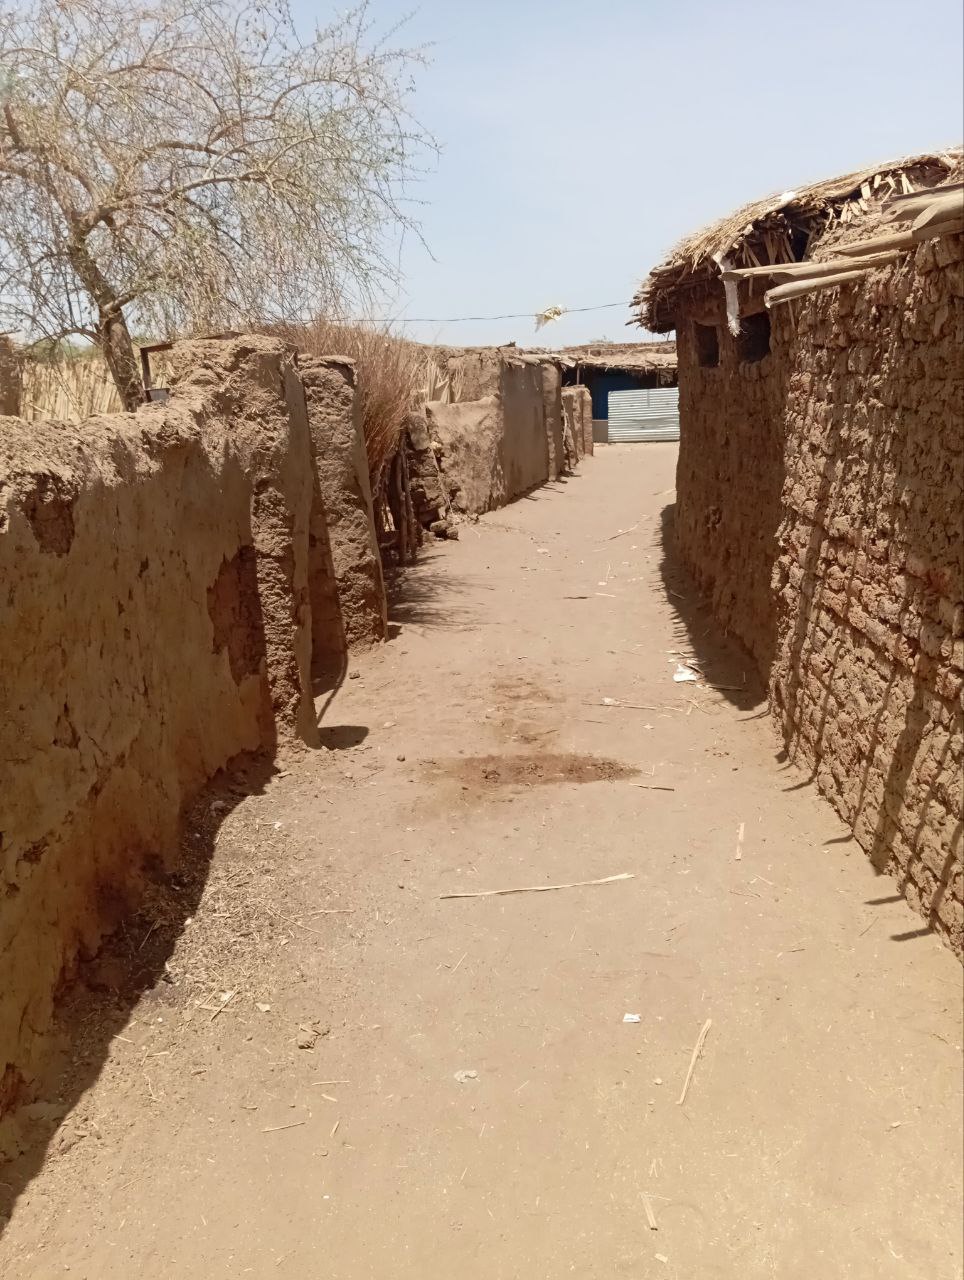
الوصف بالفصحى: ممر يفصل بين بيوت مبنية بالطين
الوصف بالعامية السودانية: ممر فاصل بين بيوت حقت طين
التصنيف: Rural & Daily Life